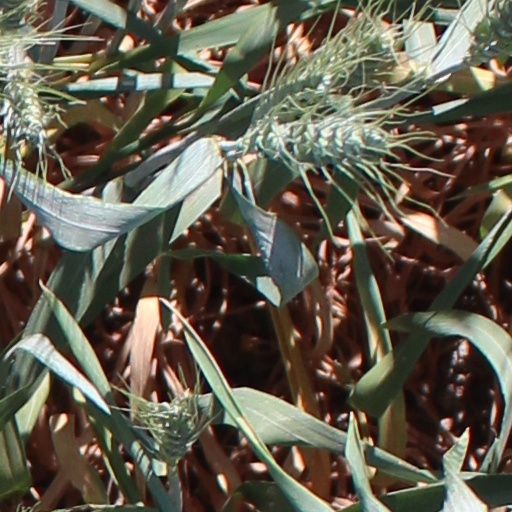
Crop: wheat